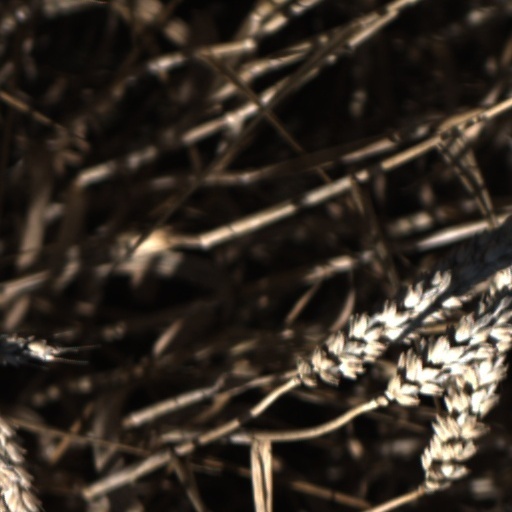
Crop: wheat